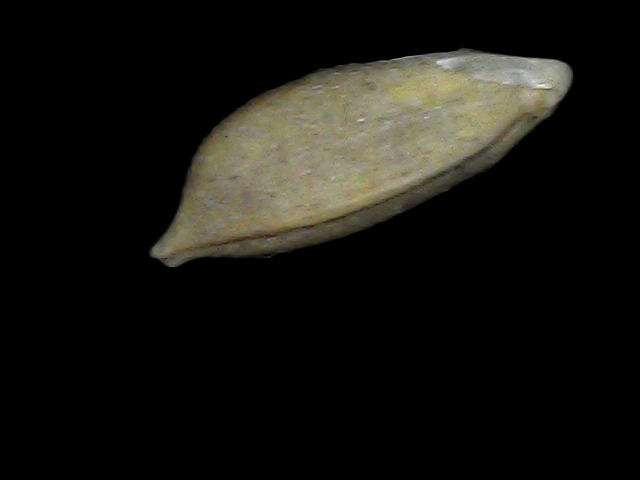
Rice variety: Bd34